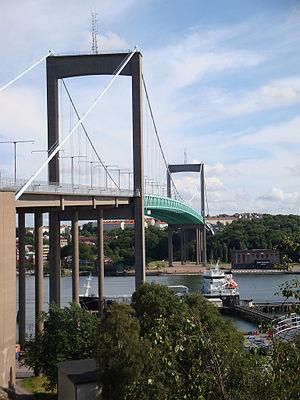
Cette liste de ponts de Suède a pour vocation de présenter une liste de ponts remarquables de Suède, tant par leurs caractéristiques dimensionnelles, que par leur intérêt architectural ou historique.